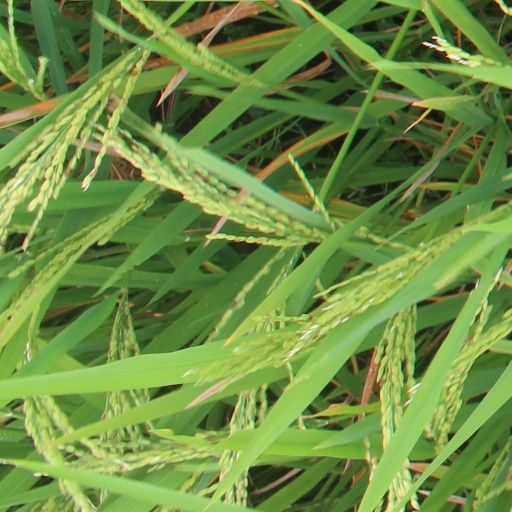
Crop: rice